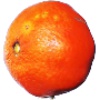
Label: clementine